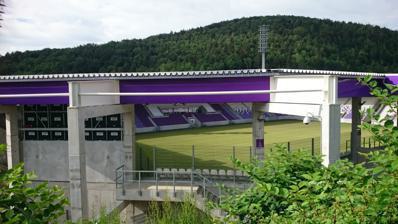
Building: Erzgebirgsstadion
Country: Germany
Year built: 1928
Erzgebirgsstadion Former names Städtisches Stadion (1928–1950) Otto-Grotewohl-Stadion (1950–1991) Erzgebirgsstadion (1991–2011) Sparkassen-Erzgebirgsstadion (2011–2017) Location Aue, Saxony Owner Town of Aue-Bad Schlema Capacity 16,485 Surface Natural grass Construction Opened 27 May 1928 Renovated 1950, 1986–1992 2010, 2015–2017 Construction cost 17.3 million Tenants FC Erzgebirge Aue (1950–present) Erzgebirgsstadion is a multi-purpose stadium in Aue , Germany . It is currently used mostly for football matches and is the home stadium of FC Erzgebirge Aue . The stadium is able to hold 16,485 people and was built in 1950. History The earliest stadium on this site was known the "Städtisches Stadion" and was opened on 29 May 1928. It was opened as a multi-purpose sports venue, featuring a playing field and an athletics track. After the establishment of the German Democratic Republic , the stadium was completely rebuilt in 1950 over a 4-month period. The stadium was opened on 20 August 1950 and was named "Otto Grotewohl Stadium" , in honour of the then East German Prime Minister, Otto Grotewohl . Between 1986 and 1992, the stadium was subject to large-scale renovations, and the stadium was renamed to Erzgebirgsstadion in 1991. The stadium has since been redeveloped in 2010, and again in 2017. Gallery References